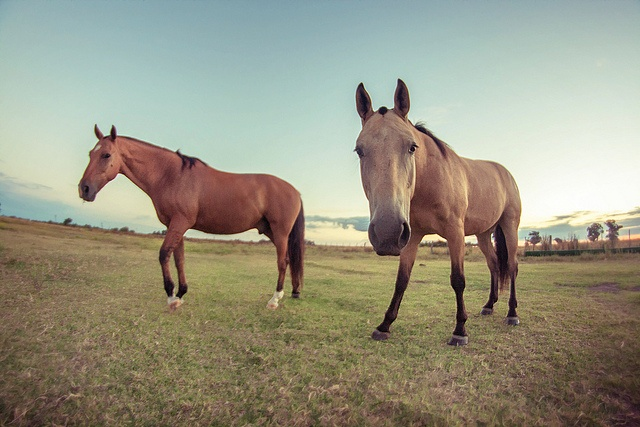
Two horses are standing outside in a field.
Two horses standing in a large green field.
two horses standing in a field of green grass
Two horses on a grassy field at sunset.
Two horses standing on a grass covered hill.